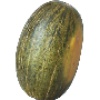
Label: melon_piel_de_sapo